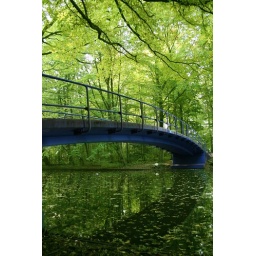
a blue bridge in a green forrest in Amsterdam